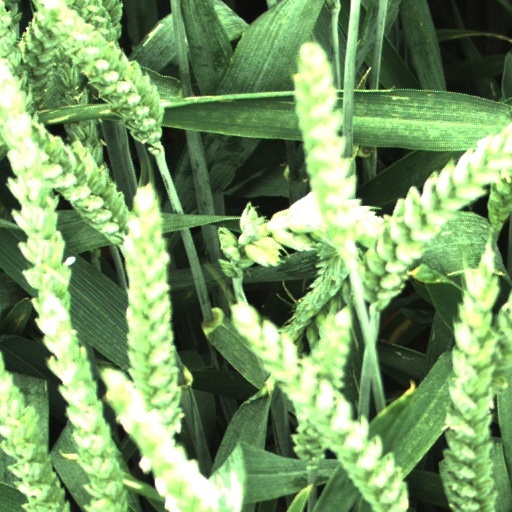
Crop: wheat